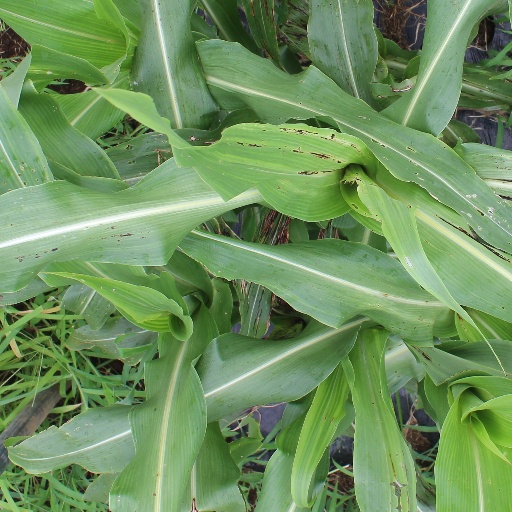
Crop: sorghum